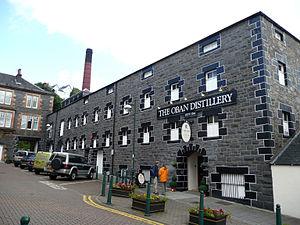
Distillerie d'Oban
Oban est une distillerie portant le nom de la ville l'hébergeant, sur la côte Ouest écossaise.